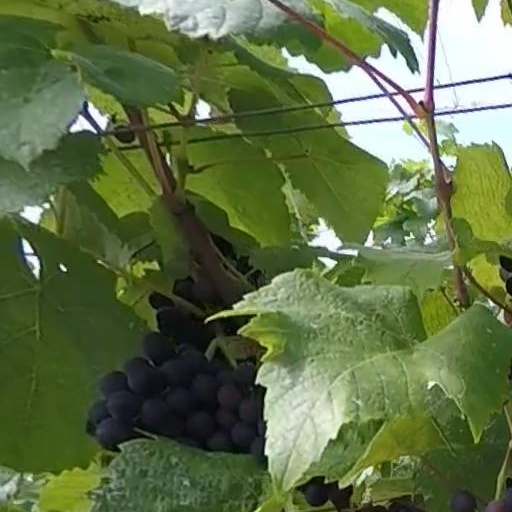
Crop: grape